Otto D. Unruh

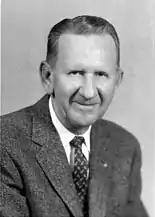

Otto Dean Unruh (September 17, 1899 – May 19, 1992) was an American football player and coach. In 1960, Unruh wrote the book "How To Coach Winning Football" and is credited with inventing the T-Wing offensive football formation, having run the play as early as 1938. He is a member of the Kansas Sports Hall of Fame.